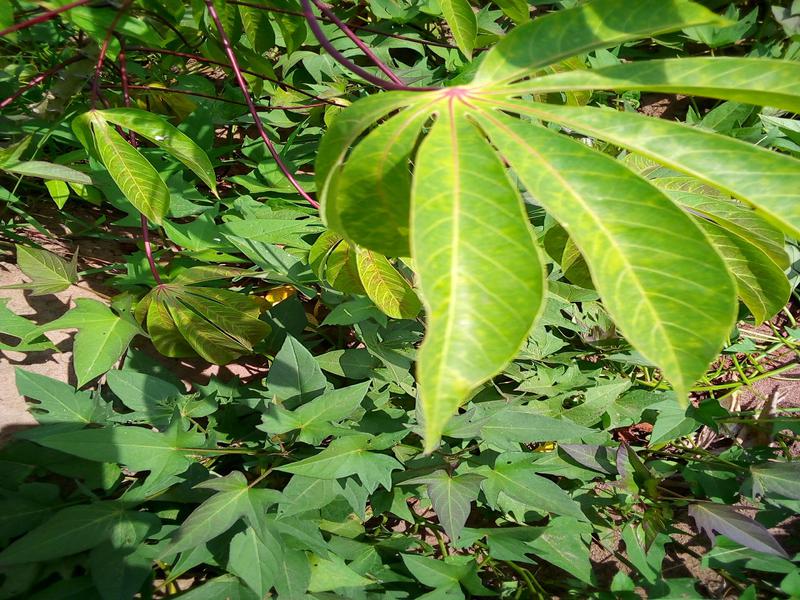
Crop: cassava
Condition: healthy